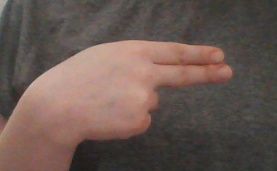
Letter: ain